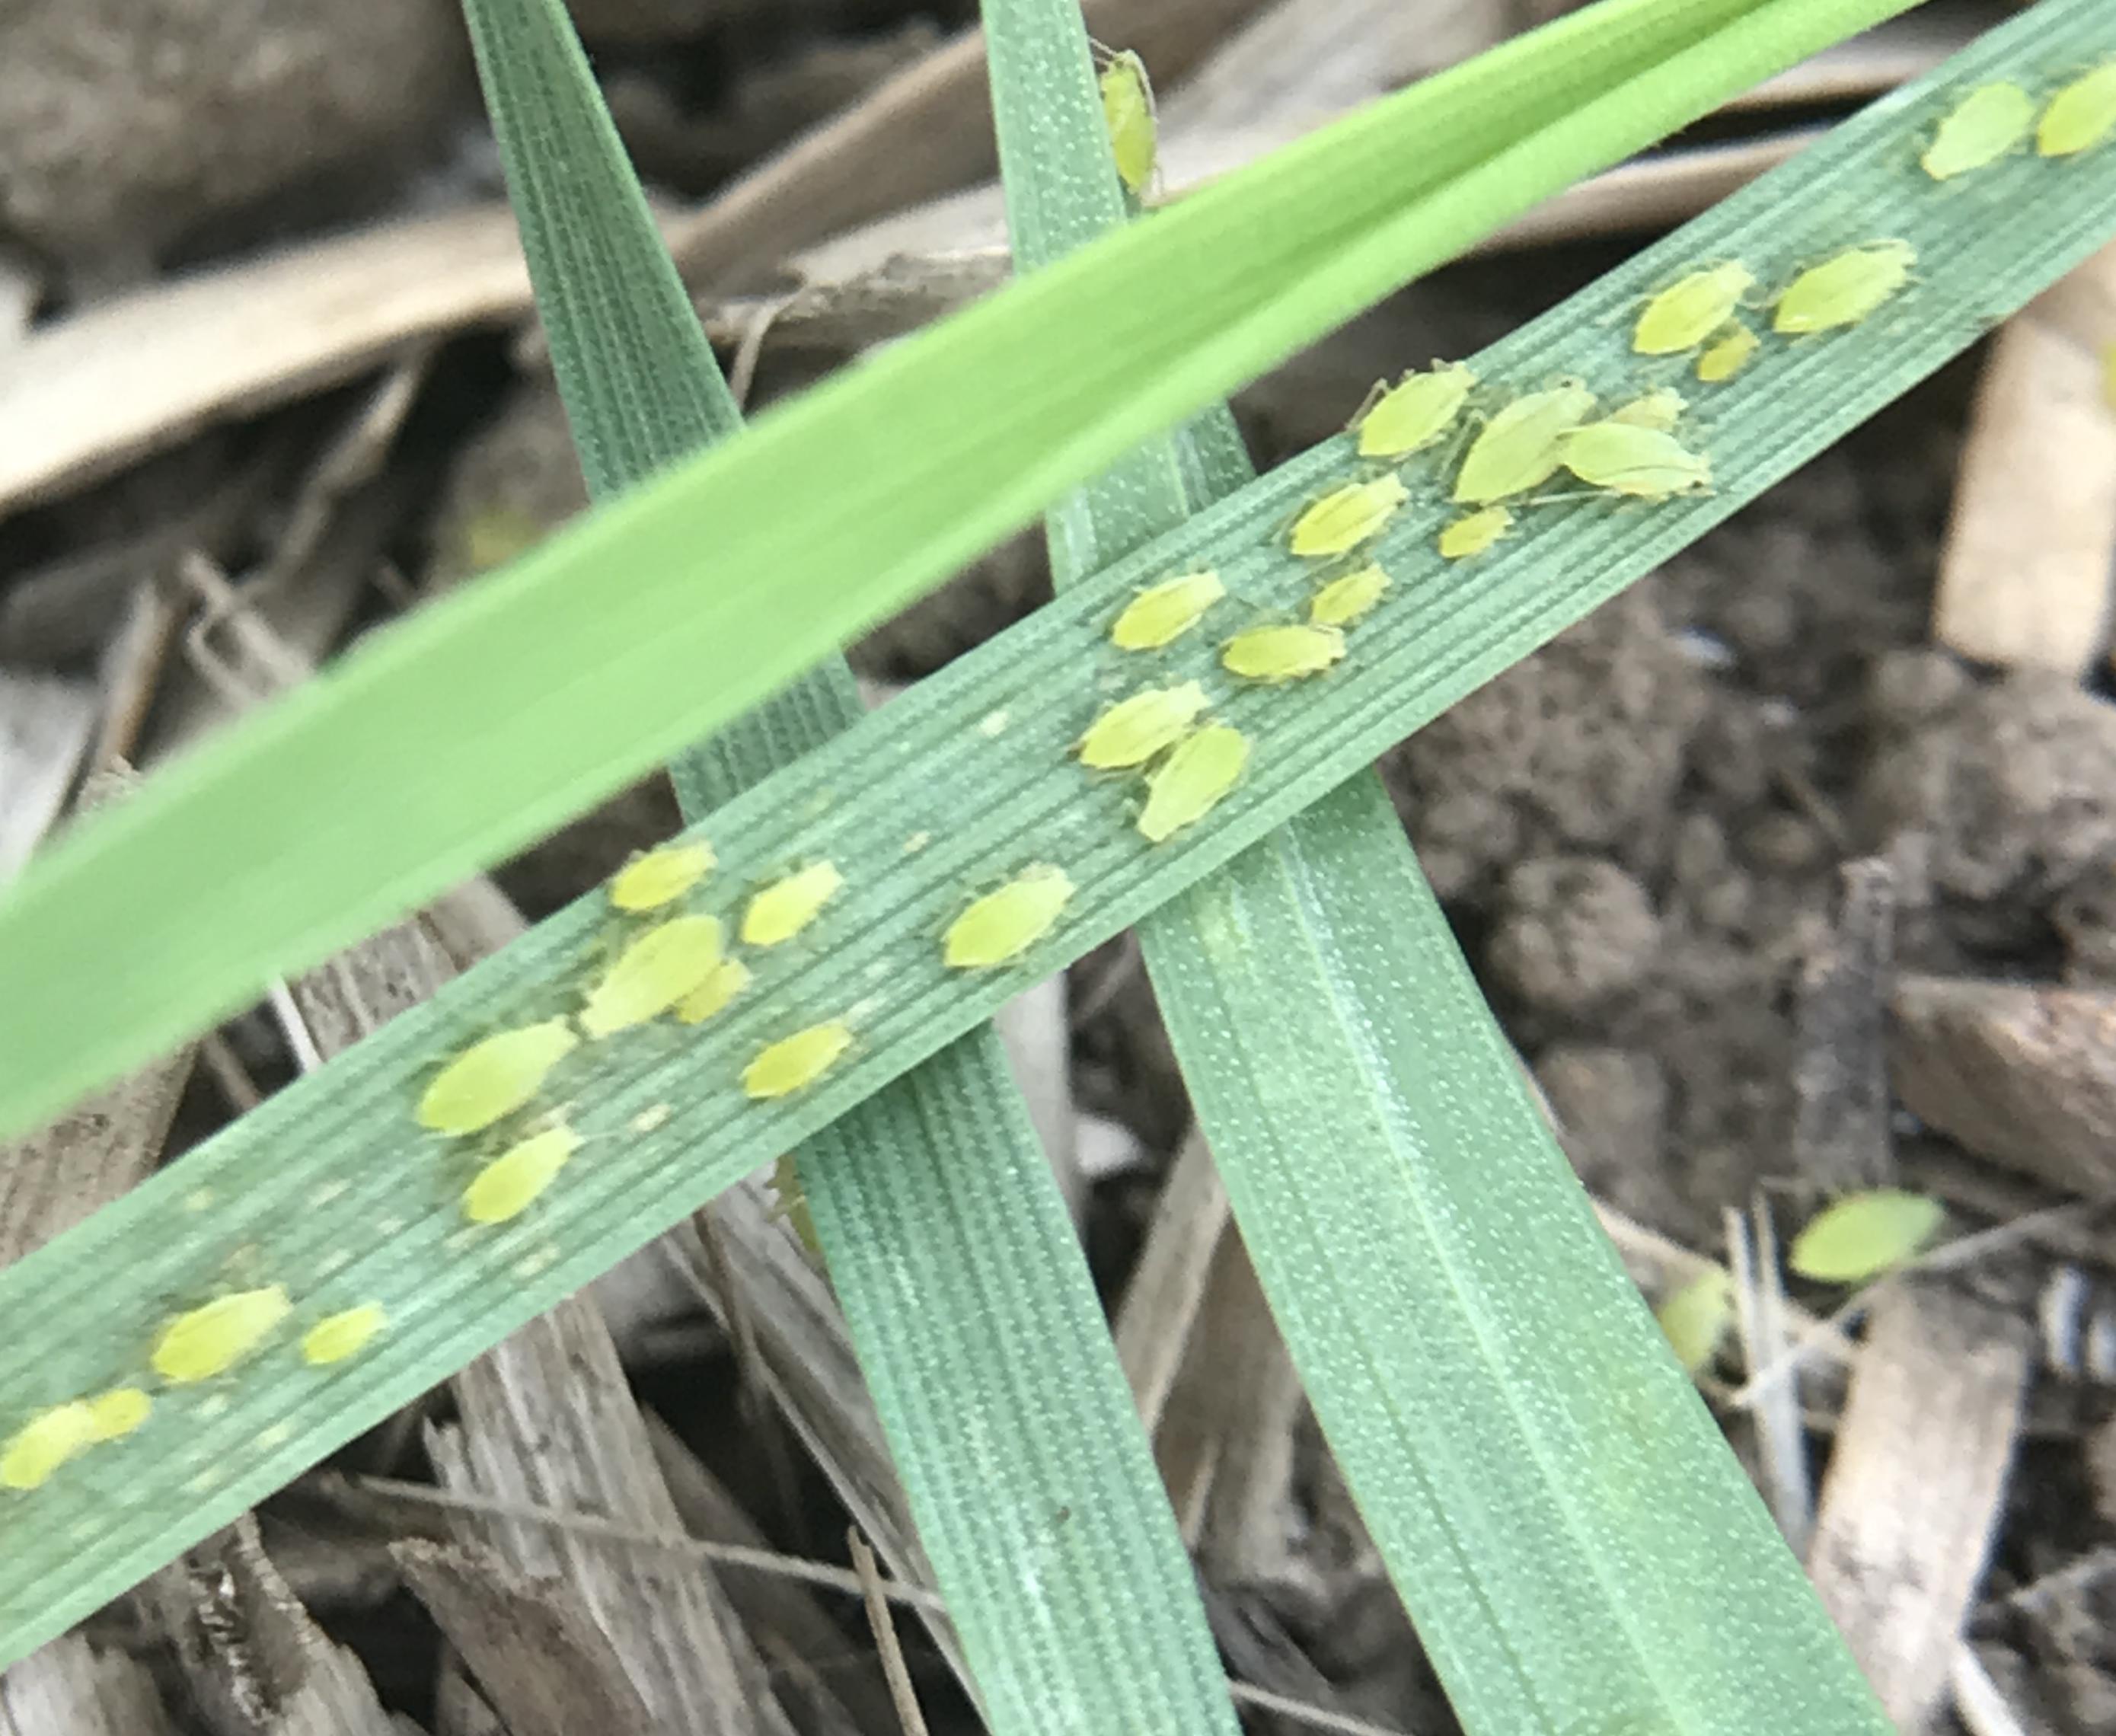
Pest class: cereal_grass_aphid